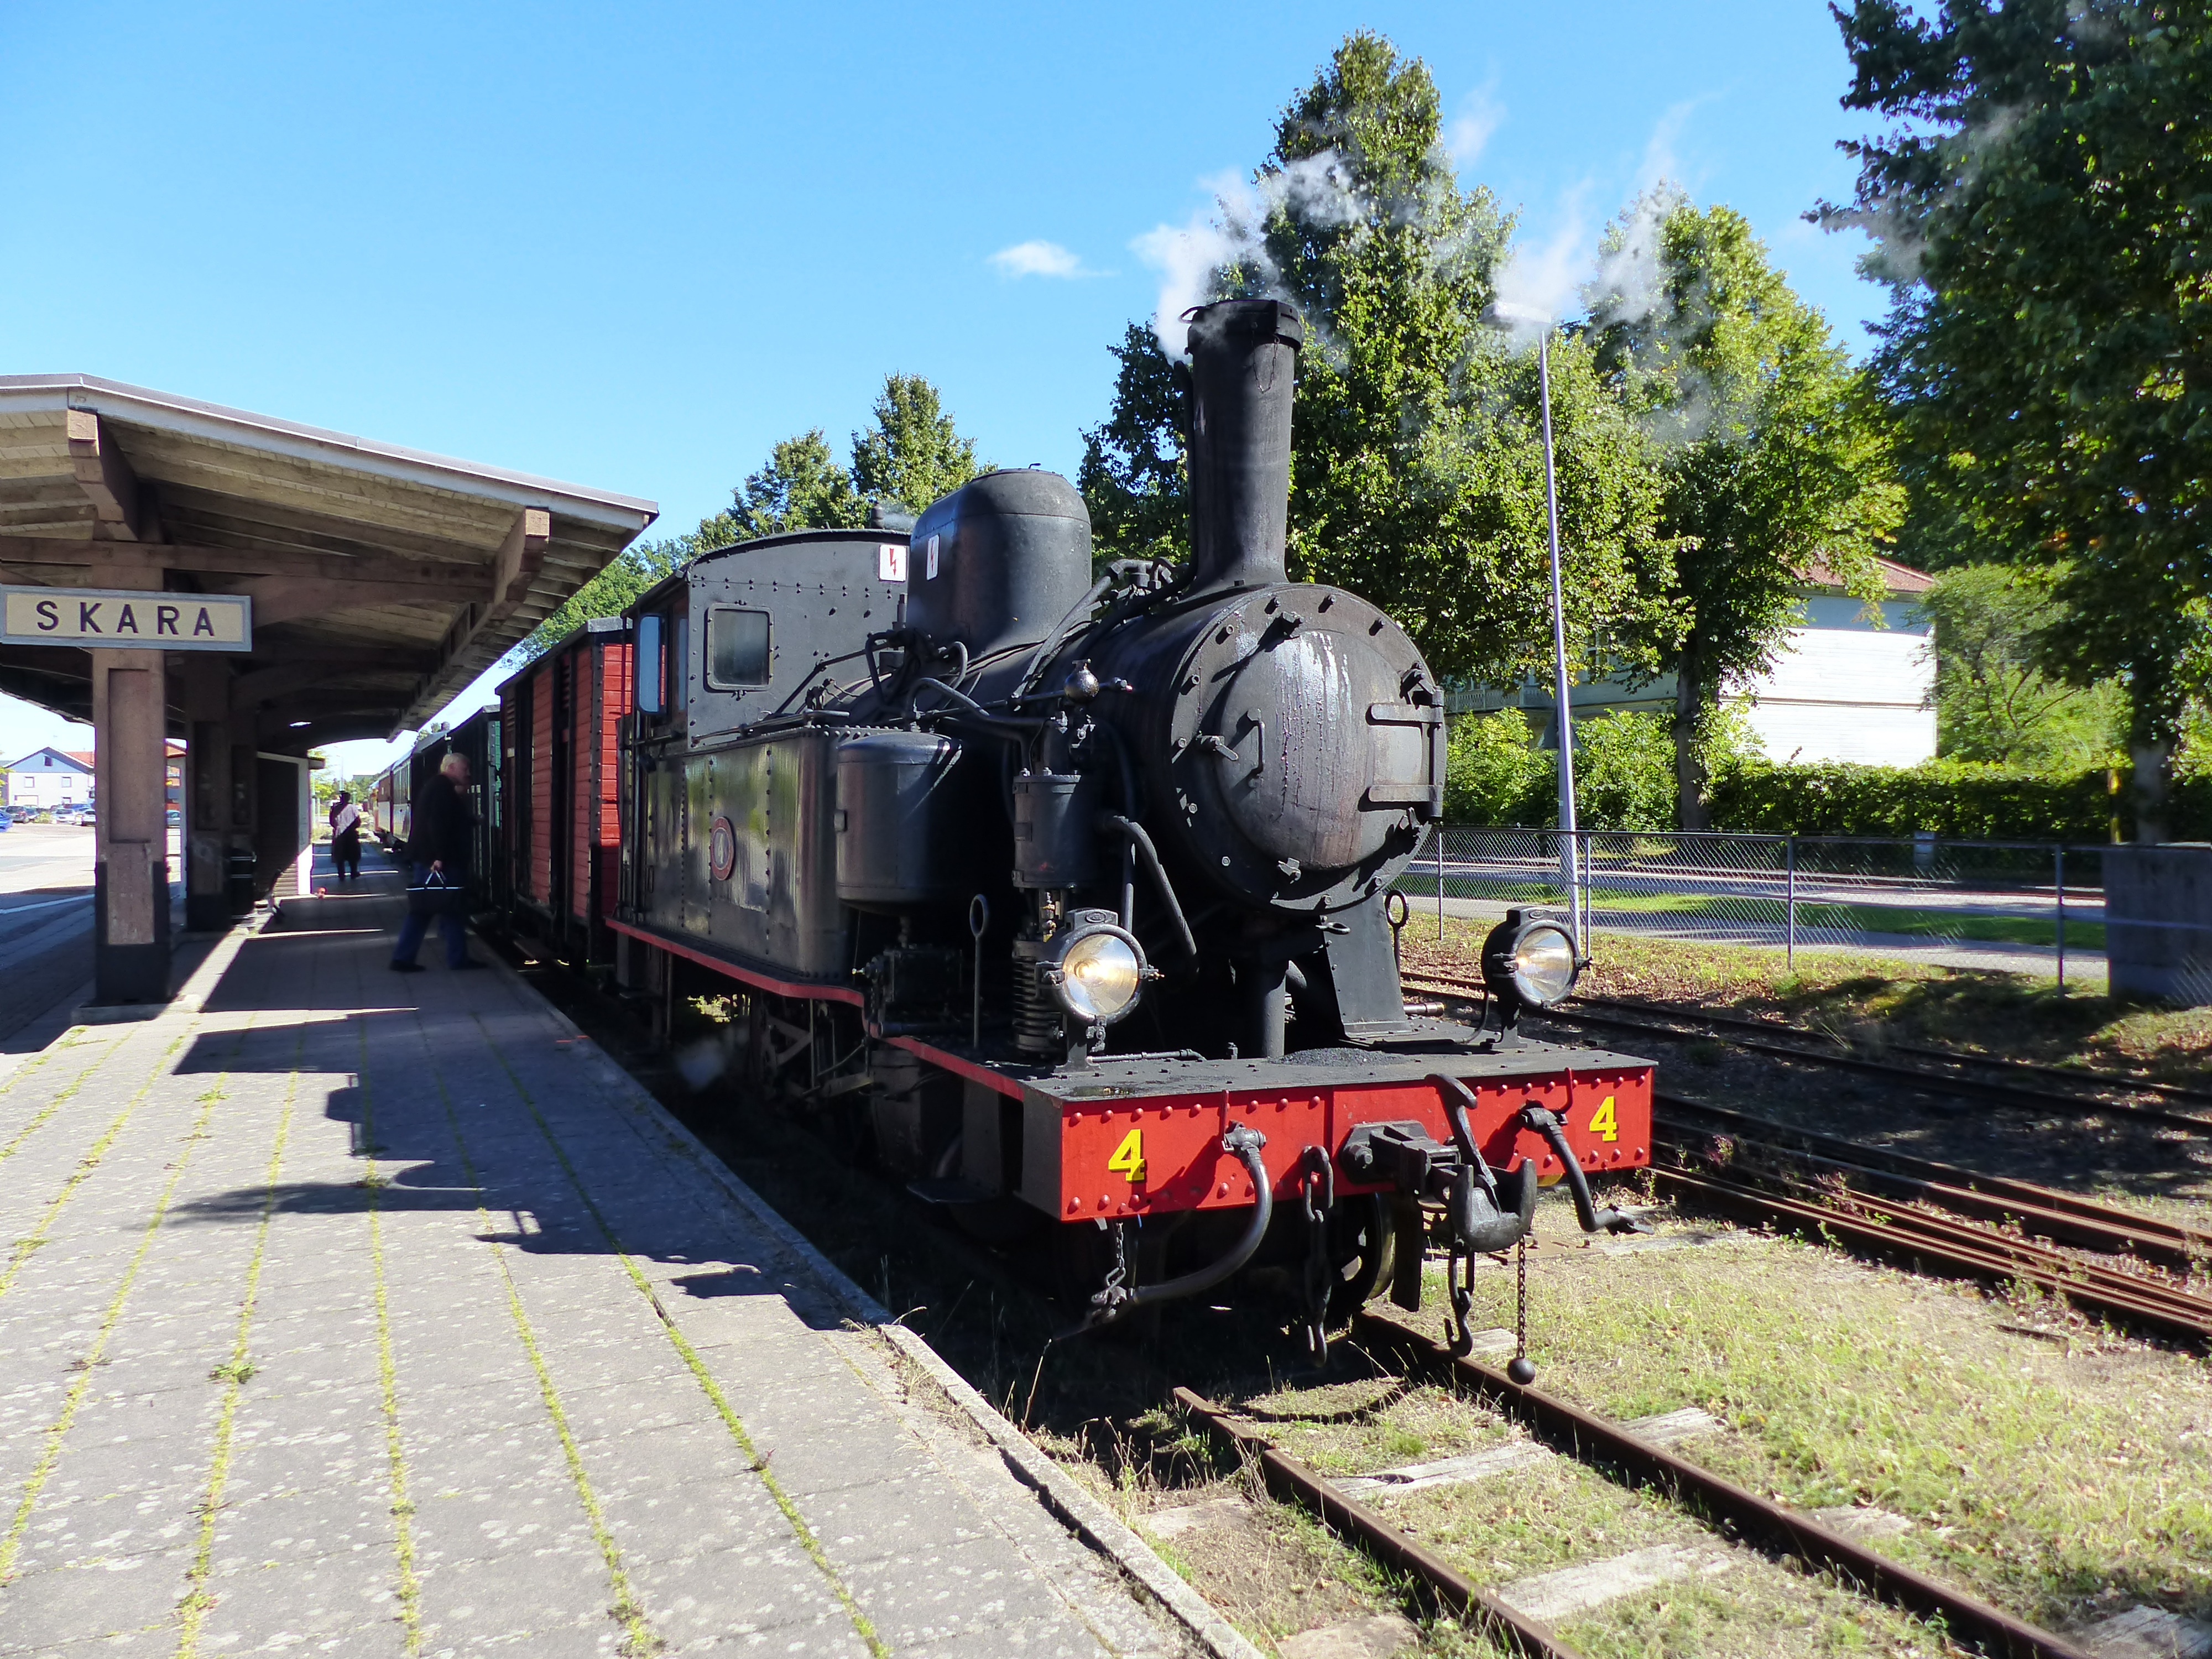
tree, sky, track, train, asphalt, summer, transport, vehicle, platform, locomotive, steam engine, rail transport, steam locomotive, land vehicle, rolling stock, railroad car